Campus of the University of Illinois Urbana-Champaign

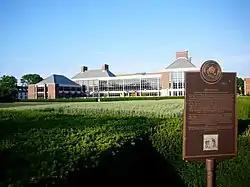
The Morrow Plot with Institute for Genomic Biology at the background

The Observatory is located south of Smith Hall and north of the Morrow Plots. The building was designated as the National Historic Landmark by the Department of the Interior in 1989 as the birthplace in the early 1900s of photoelectric photometry through the work of Dr. Joel Stebbins. The Observatory is the site of frequent Astronomy Open House events and houses a 12-inch refractor telescope available for student and class use.